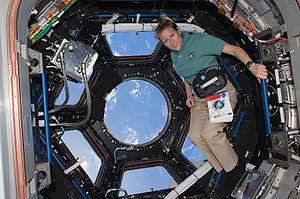
La Station spatiale internationale, en abrégé SSI ou ISS, est une station spatiale placée en orbite terrestre basse, occupée en permanence par un équipage international qui se consacre à la recherche scientifique dans l'environnement spatial. Ce programme, lancé et piloté par la NASA, est développé conjointement avec l'agence spatiale fédérale russe, avec la participation des agences spatiales européenne, japonaise et canadienne.
Cette page présente la chronologie des événements qui se sont produits durant l'année 2010 dans le domaine de l'astronautique.